Center for Strategic and International Studies

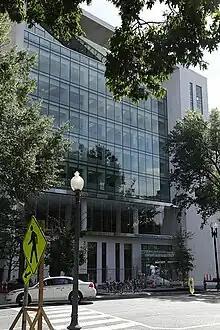
The headquarters of CSIS on DuPont Circle in Washington, D.C.

CSIS undertakes numerous programs and projects each with its own unique missions and interests. The Defense-Industrial Initiatives Group, for instance, provides research into the defense industry on behalf of government and corporate customers. The Global Health Policy Center focuses on U.S. engagements in HIV, tuberculosis, malaria, polio, and other high priorities, especially their intersection with U.S. national security interests.